Sky position (RA, Dec in degrees): 130.355, 27.161
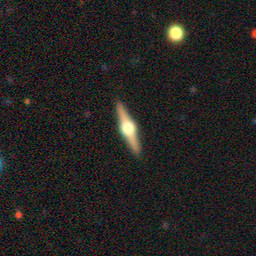
Galaxy morphology: Edge-on Galaxies with Bulge